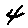
Label: 4